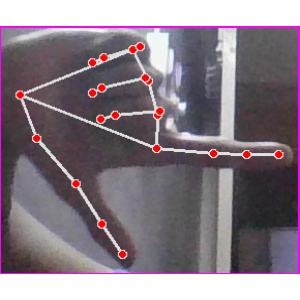
अक्षर: ख